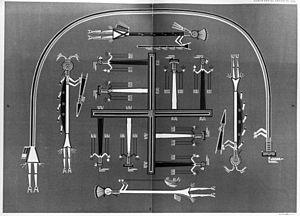
Le dessin aux sables colorés est l'art de peindre en versant des sables colorés, des poudres pigmentées, des cristaux de minéraux ou des pigments provenant d'autres sources naturelles ou synthétiques sur une surface pour en faire un tableau. Les tableaux de sable fixés ou non fixés ont une histoire culturelle établie de longue date dans de nombreux groupes sociaux à travers le monde et sont souvent réalisés lors de rituels temporaires préparés pour les cérémonies religieuses ou de guérison. Il est également pratiqué par les amérindiens du sud ouest des États-Unis d'Amérique, par les moines bouddhistes tibétains, les aborigènes d'Australie ainsi que les Latino Américains à certaines dates du calendrier chrétien.